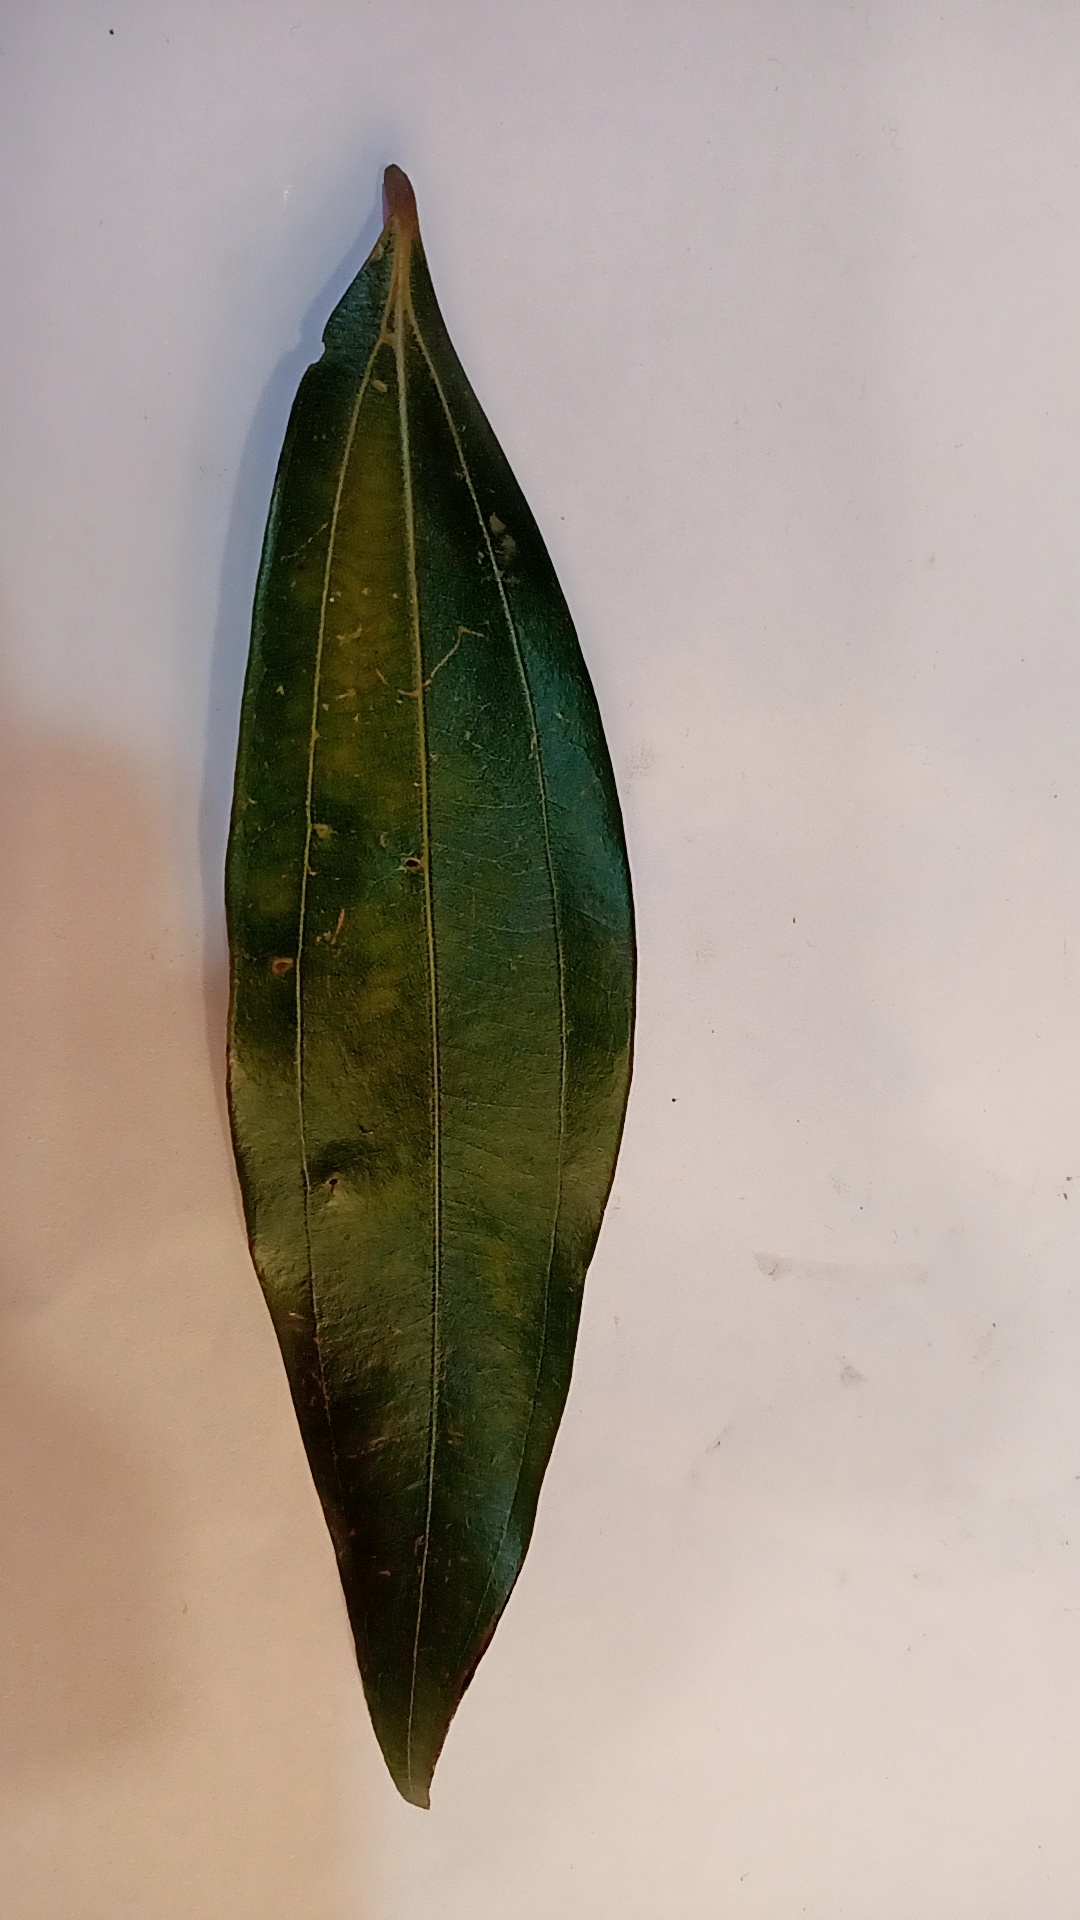
Label: Disease